2021 West Yorkshire mayoral election

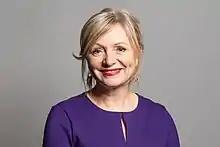
Tracy Brabin

Tracy Brabin, the former MP for Batley and Spen, a former actor and television writer, was announced as the Labour and Co-operative candidate on 11 December 2020 following a ballot of party members. Upon her selection, Brabin resigned as Shadow Minister for the Cultural Industries and would step down as an MP when elected. She defeated Susan Hinchcliffe, the chair of the West Yorkshire Combined Authority, the leader of Bradford Council and councillor for Windhill and Wrose ward, and Hugh Goulbourne, solicitor and the chair of the Huddersfield branch of the Co-operative Party.